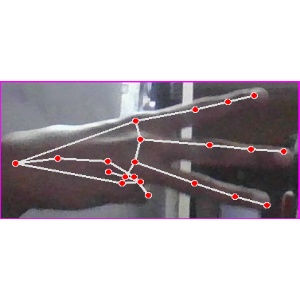
अक्षर: भ